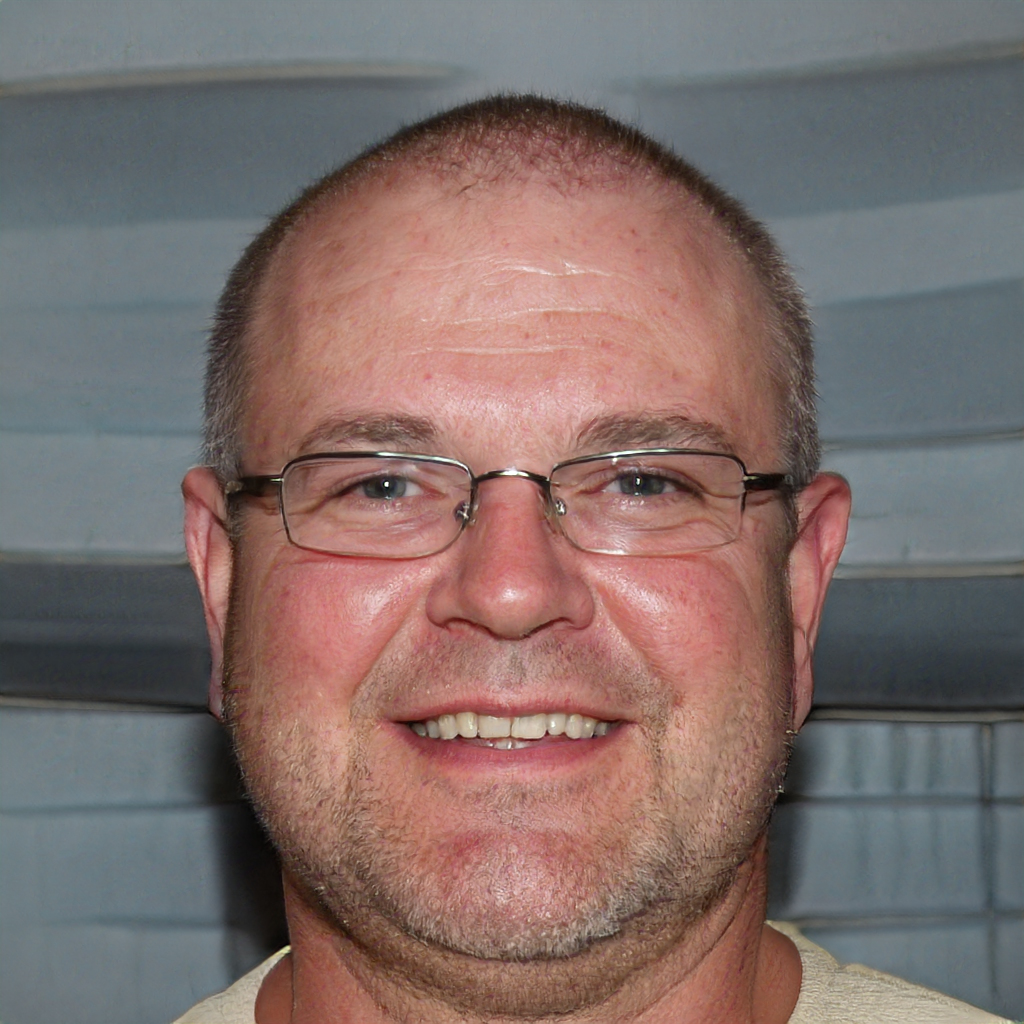
Gender: Male